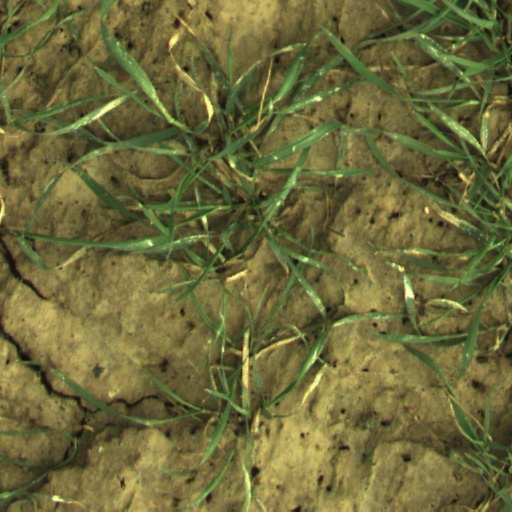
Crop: wheat